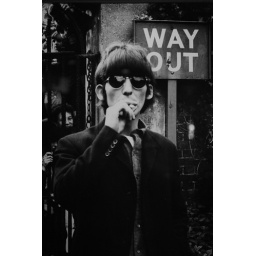
obviously not my photo was on the wall in the Hard rock and have never seen before looked cool